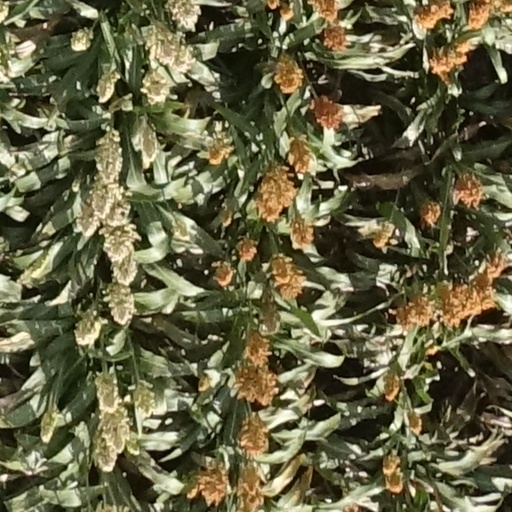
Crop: sorghum